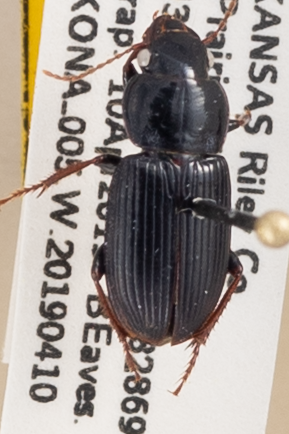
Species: Harpalus amputatus amputatus
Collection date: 2019-04-10
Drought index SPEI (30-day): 0.24
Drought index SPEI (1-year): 0.47
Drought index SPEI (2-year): -0.39